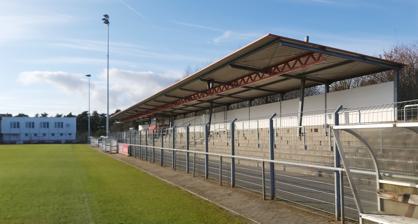
Building: Stadion am Halberg
Country: Germany
Year built: 1927
Stadium in Taunusstein, Germany 50°09′36″N 8°11′02″E / 50.16000°N 8.18389°E / 50.16000; 8.18389 Stadion am Halberg View of the Stand Location Taunusstein , Germany Capacity 5,000 Stadion am Halberg is a multi-use stadium in Taunusstein , Germany .  It is the former home venue of the footballclub of SV Wehen , before the team moved to the newly built BRITA-Arena in Wiesbaden .  The stadium has a capacity of 5,000 people, and is located on the Halberg, in the Wehen district of the town. The stadium was used as the training base for the Ukraine National Football Team during Euro 2024 . This article about a German sports venue is a stub . You can help Wikipedia by expanding it . v t e This article about a Hesse building or structure is a stub . You can help Wikipedia by expanding it . v t e